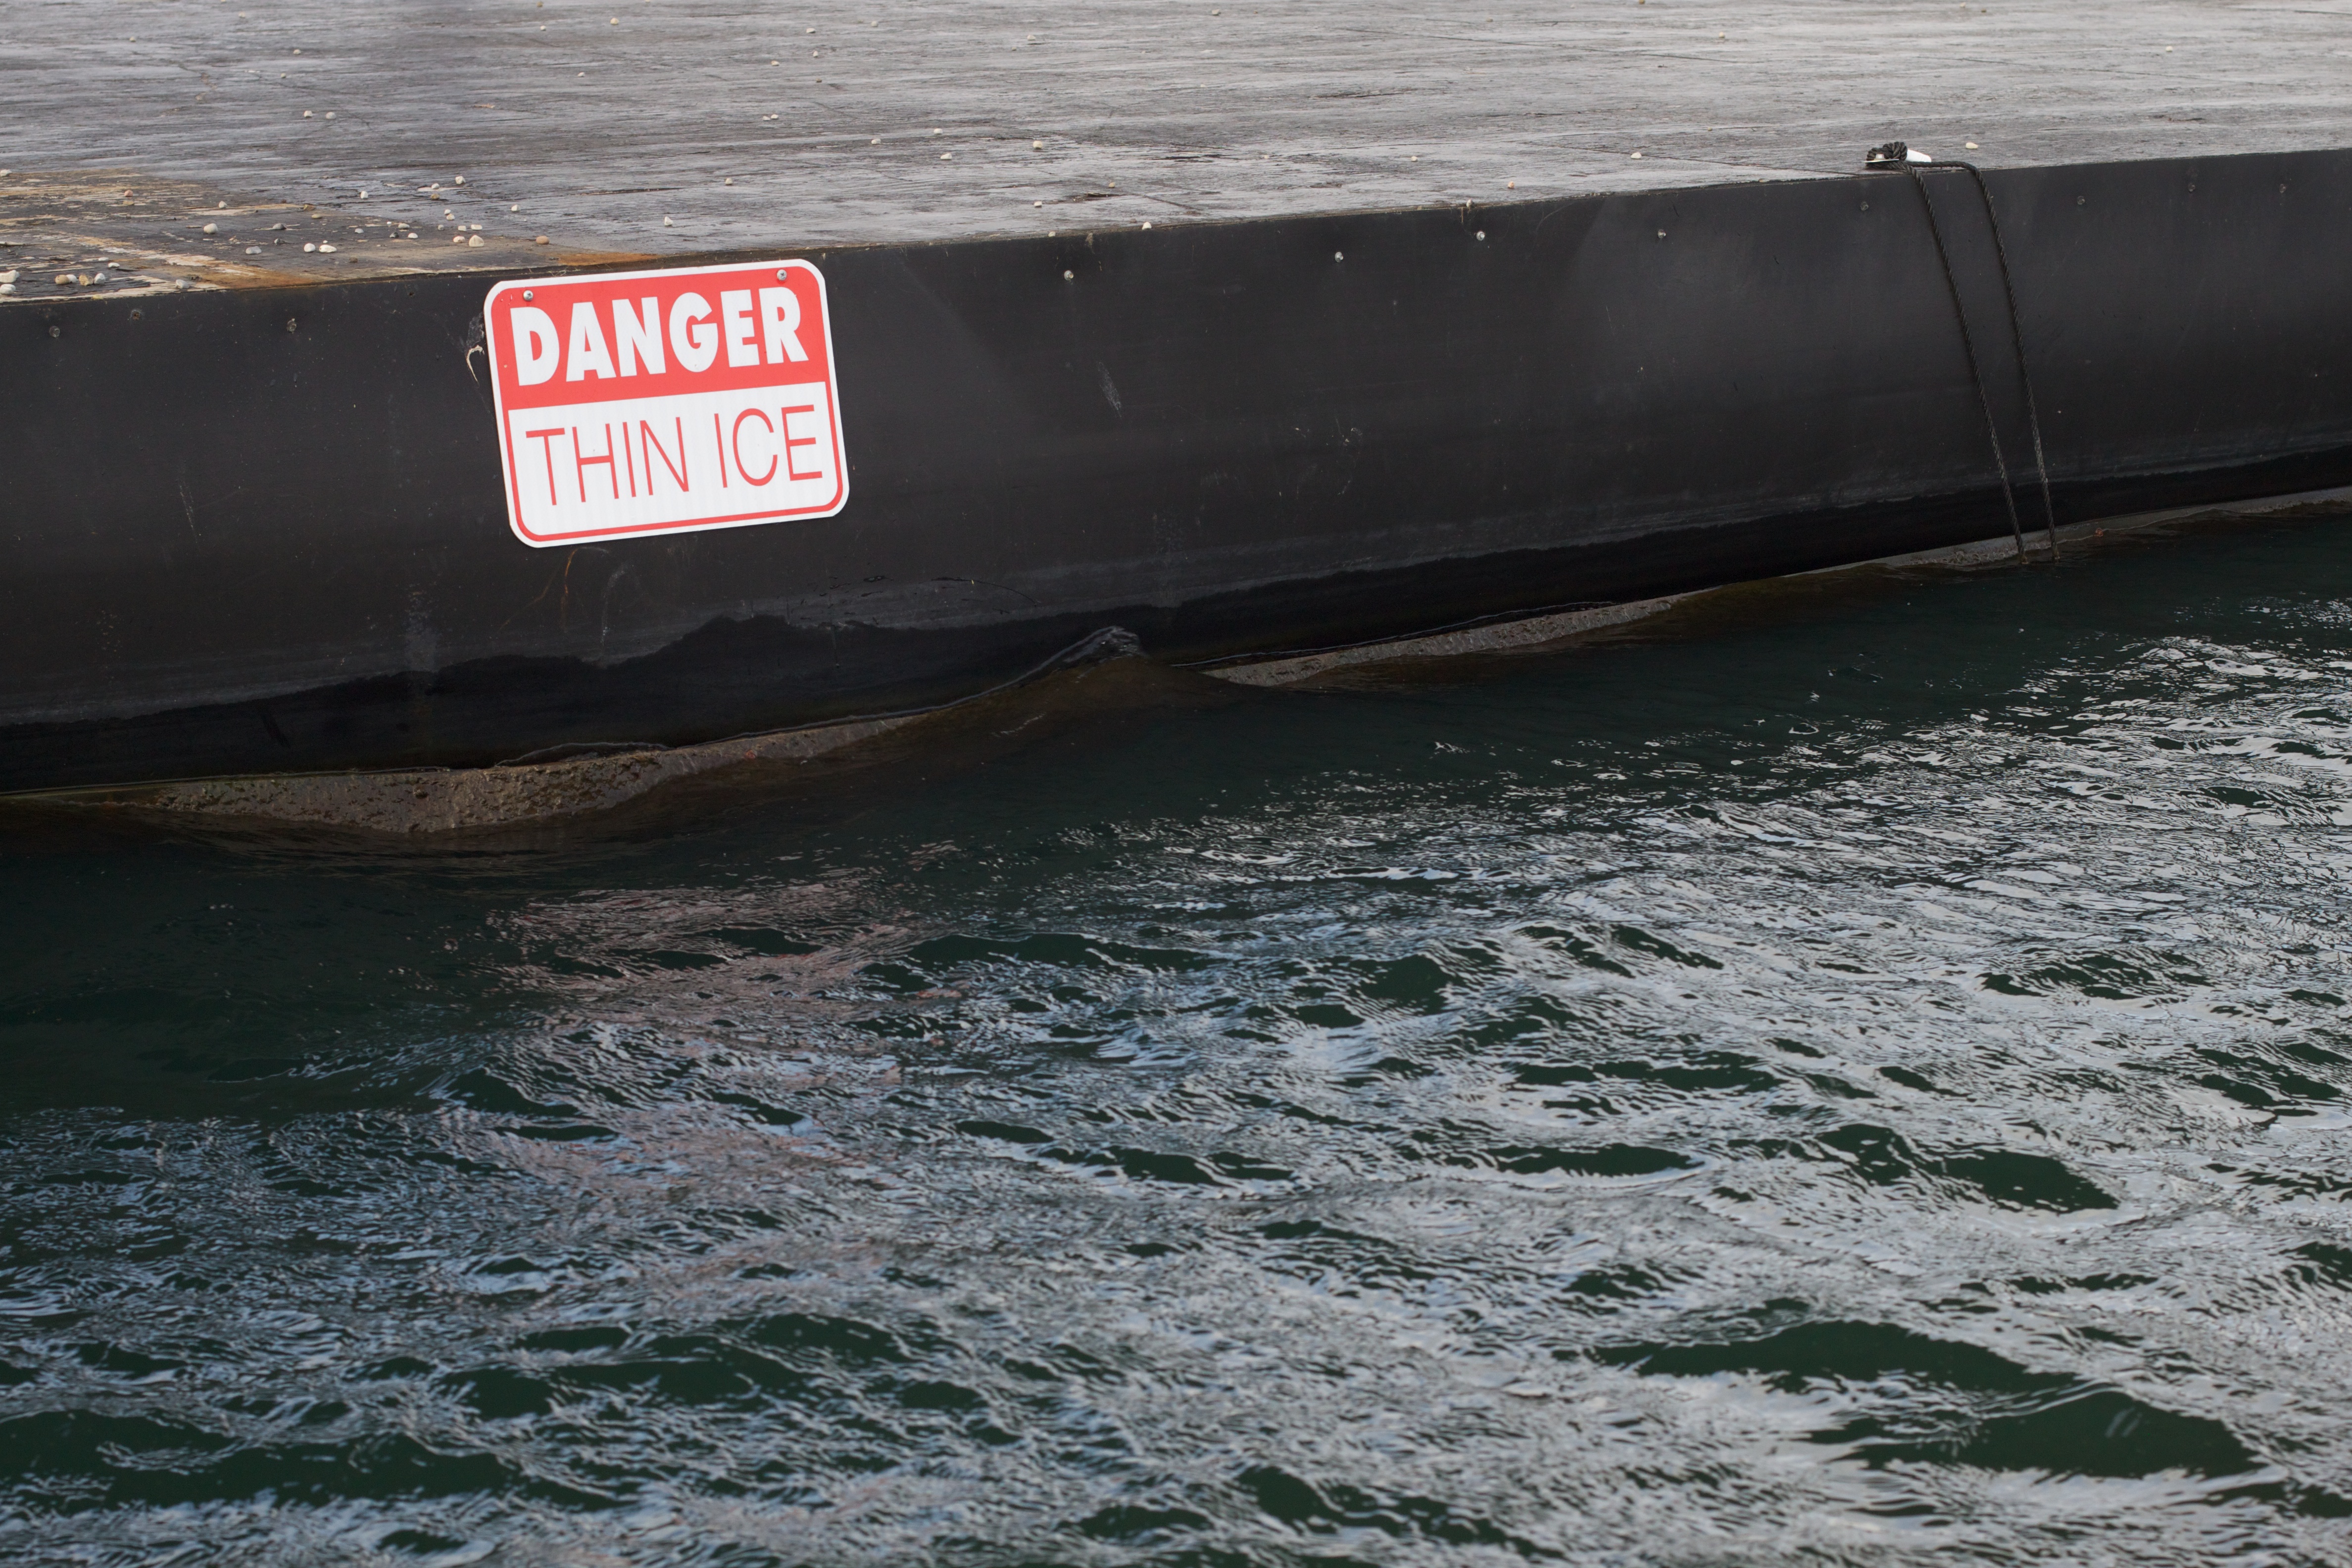
sea, water, boat, wave, vehicle, waterway, boating, watercraft